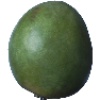
Label: mango